2015 Welsh Open (snooker)

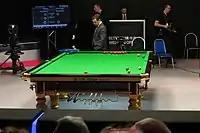
Televised table during the quarter-finals

The 2015 Welsh Open (officially the 2015 BetVictor Welsh Open) was a professional ranking snooker tournament held at the Motorpoint Arena in Cardiff from 16 to 22 February 2015. The tournament was staged in Cardiff for the first time since 2004, having moved from Newport.